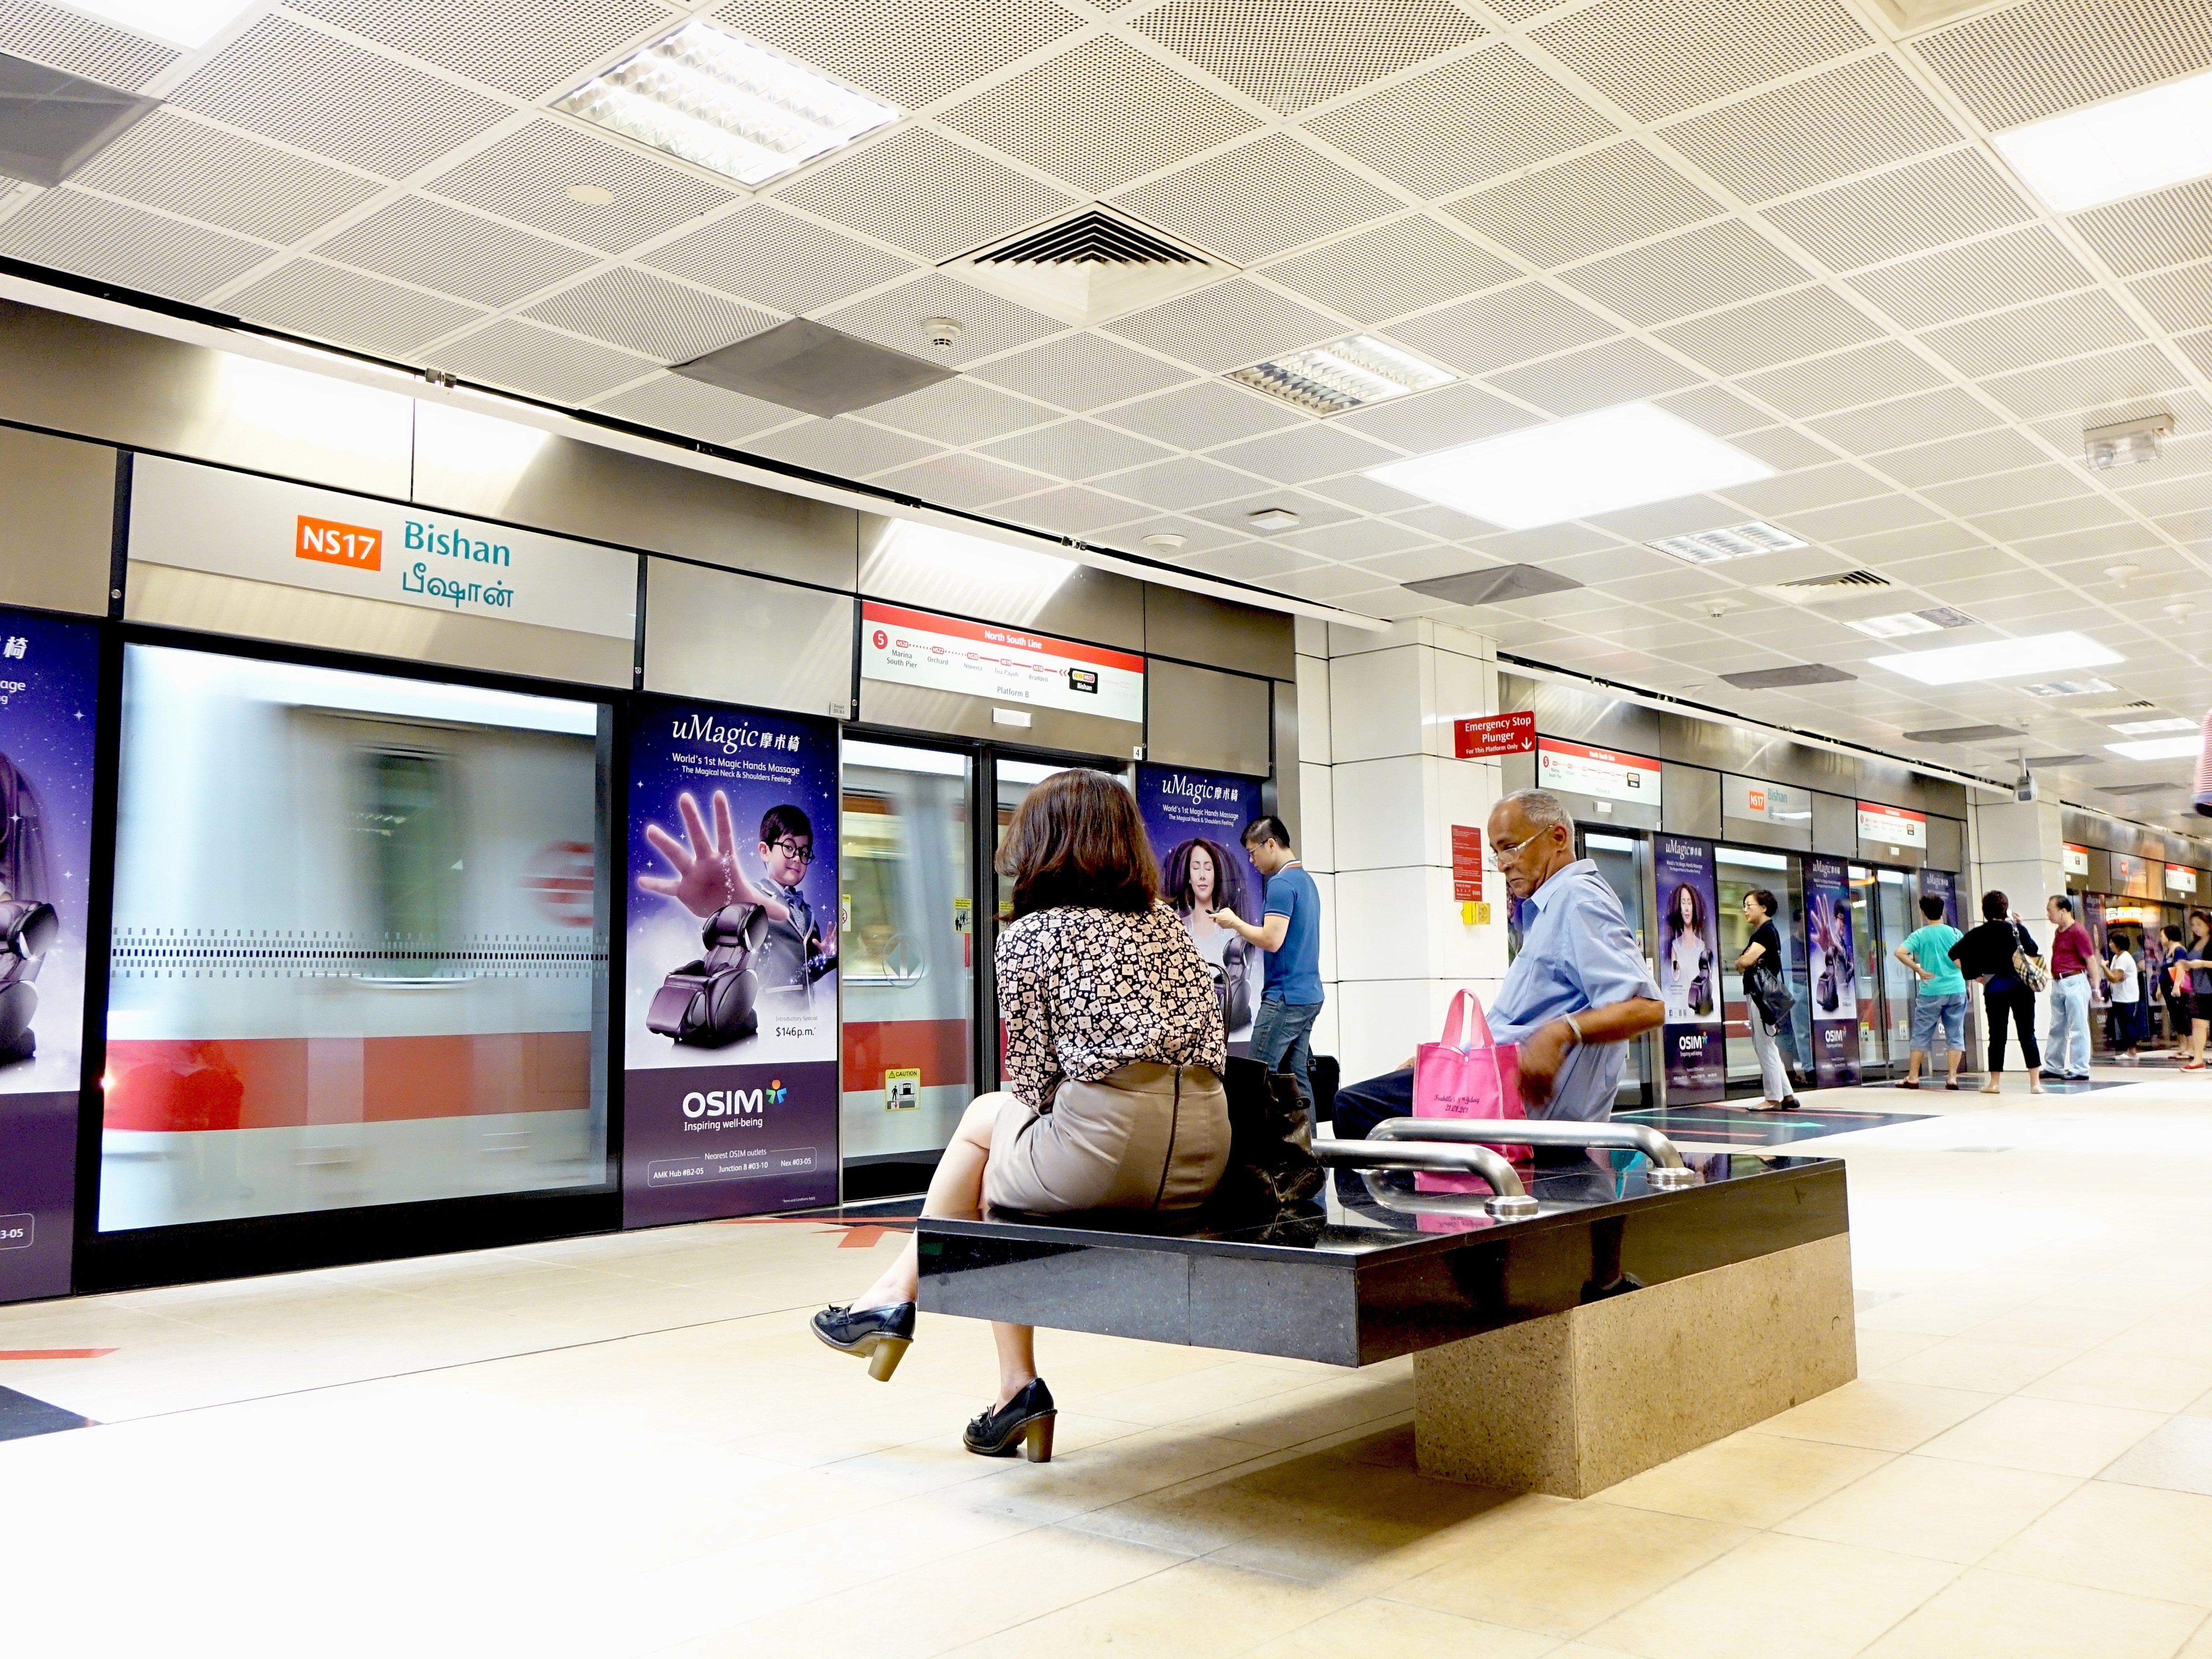
building, rail, urban, train, subway, motion, transportation, transport, waiting, station, platform, shopping, movement, modern, interior design, design, public, singapore, passenger, retail, shopping mall, shoe store, mass rapid transit, outlet store